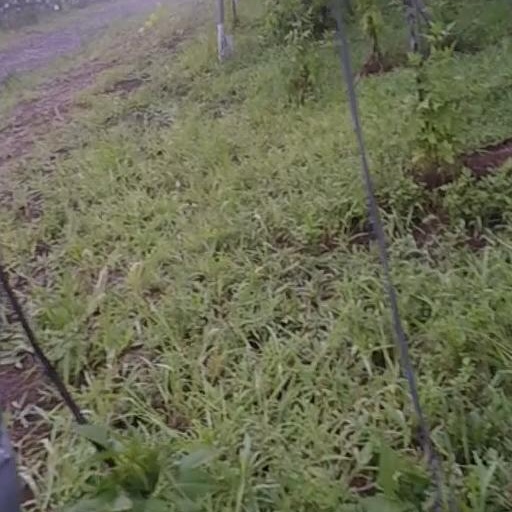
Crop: grape